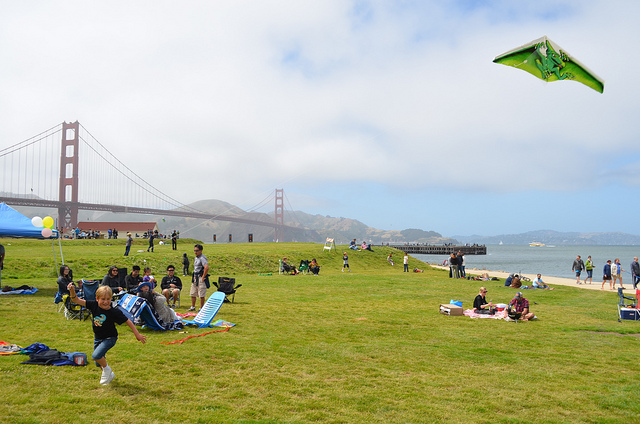
user: Given an image and a question. Answer the question in a short answer. Question: What type of day is it? Short Answer:
assistant: windy